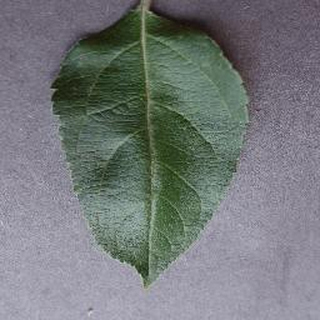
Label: healthy_apple